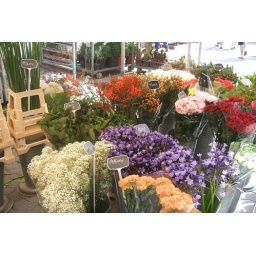
a flower stand in the market in namur. so pretty.